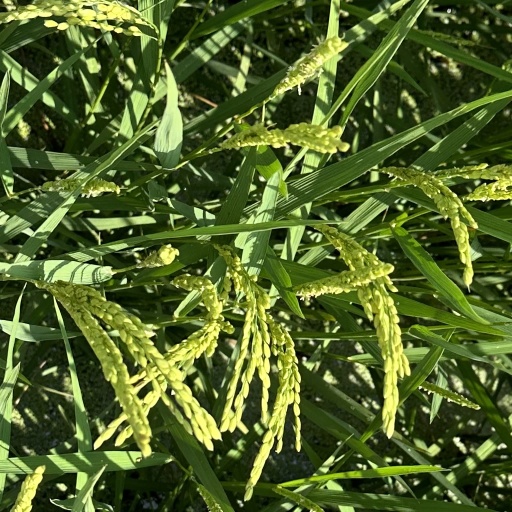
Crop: rice